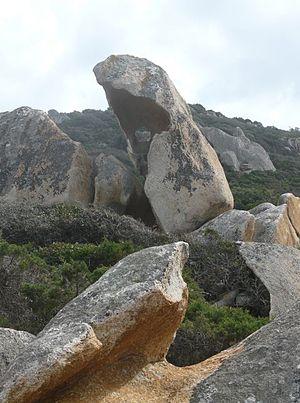
Taffoni désigne en géomorphologie une forme en creux arrondie, de plusieurs décimètres à plusieurs mètres de diamètre, creusée sur une surface rocheuse plus ou moins verticale par l'érosion alvéolaire, en climat sec ou sur certaines côtes. Les géomorphologues réservent le nom d'alvéoles à de petites cavités de quelques centimètres de diamètre formant des nids d'abeille.
En géomorphologie, un chaos — de blocs ou de boules — désigne un modelé de déchaussement de blocs ou de rochers dégagés par l'érosion. Ces formes font partie des produits de la météorisation comme les tors, les arènes et à une échelle supérieure les inselbergs et sont associées à des formes mineures comme les taffoni, les vasques, les cannelures, etc.